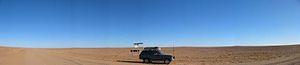
Le désert Strzelecki est situé dans la région du Grand Nord de l'Australie-Méridionale, au sud-ouest du Queensland et à l'ouest de la Nouvelle-Galles du Sud. Il est situé au nord-est du Bassin du lac Eyre et au nord de la chaîne de Flinders. Deux autres déserts occupent le bassin du lac Eyre: le désert de Tirari et le désert de Simpson.